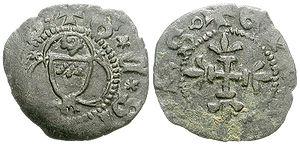
La monnaie du canton de Vaud désigne l'ensemble des pièces de monnaies frappées par les autorités se trouvant sur l'actuel territoire du Pays de Vaud, des origines jusqu'à aujourd'hui.